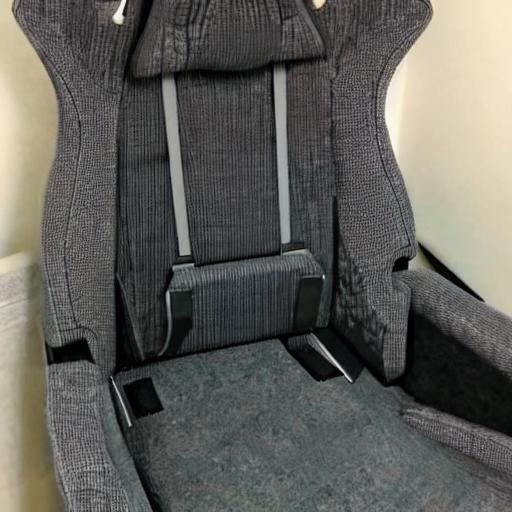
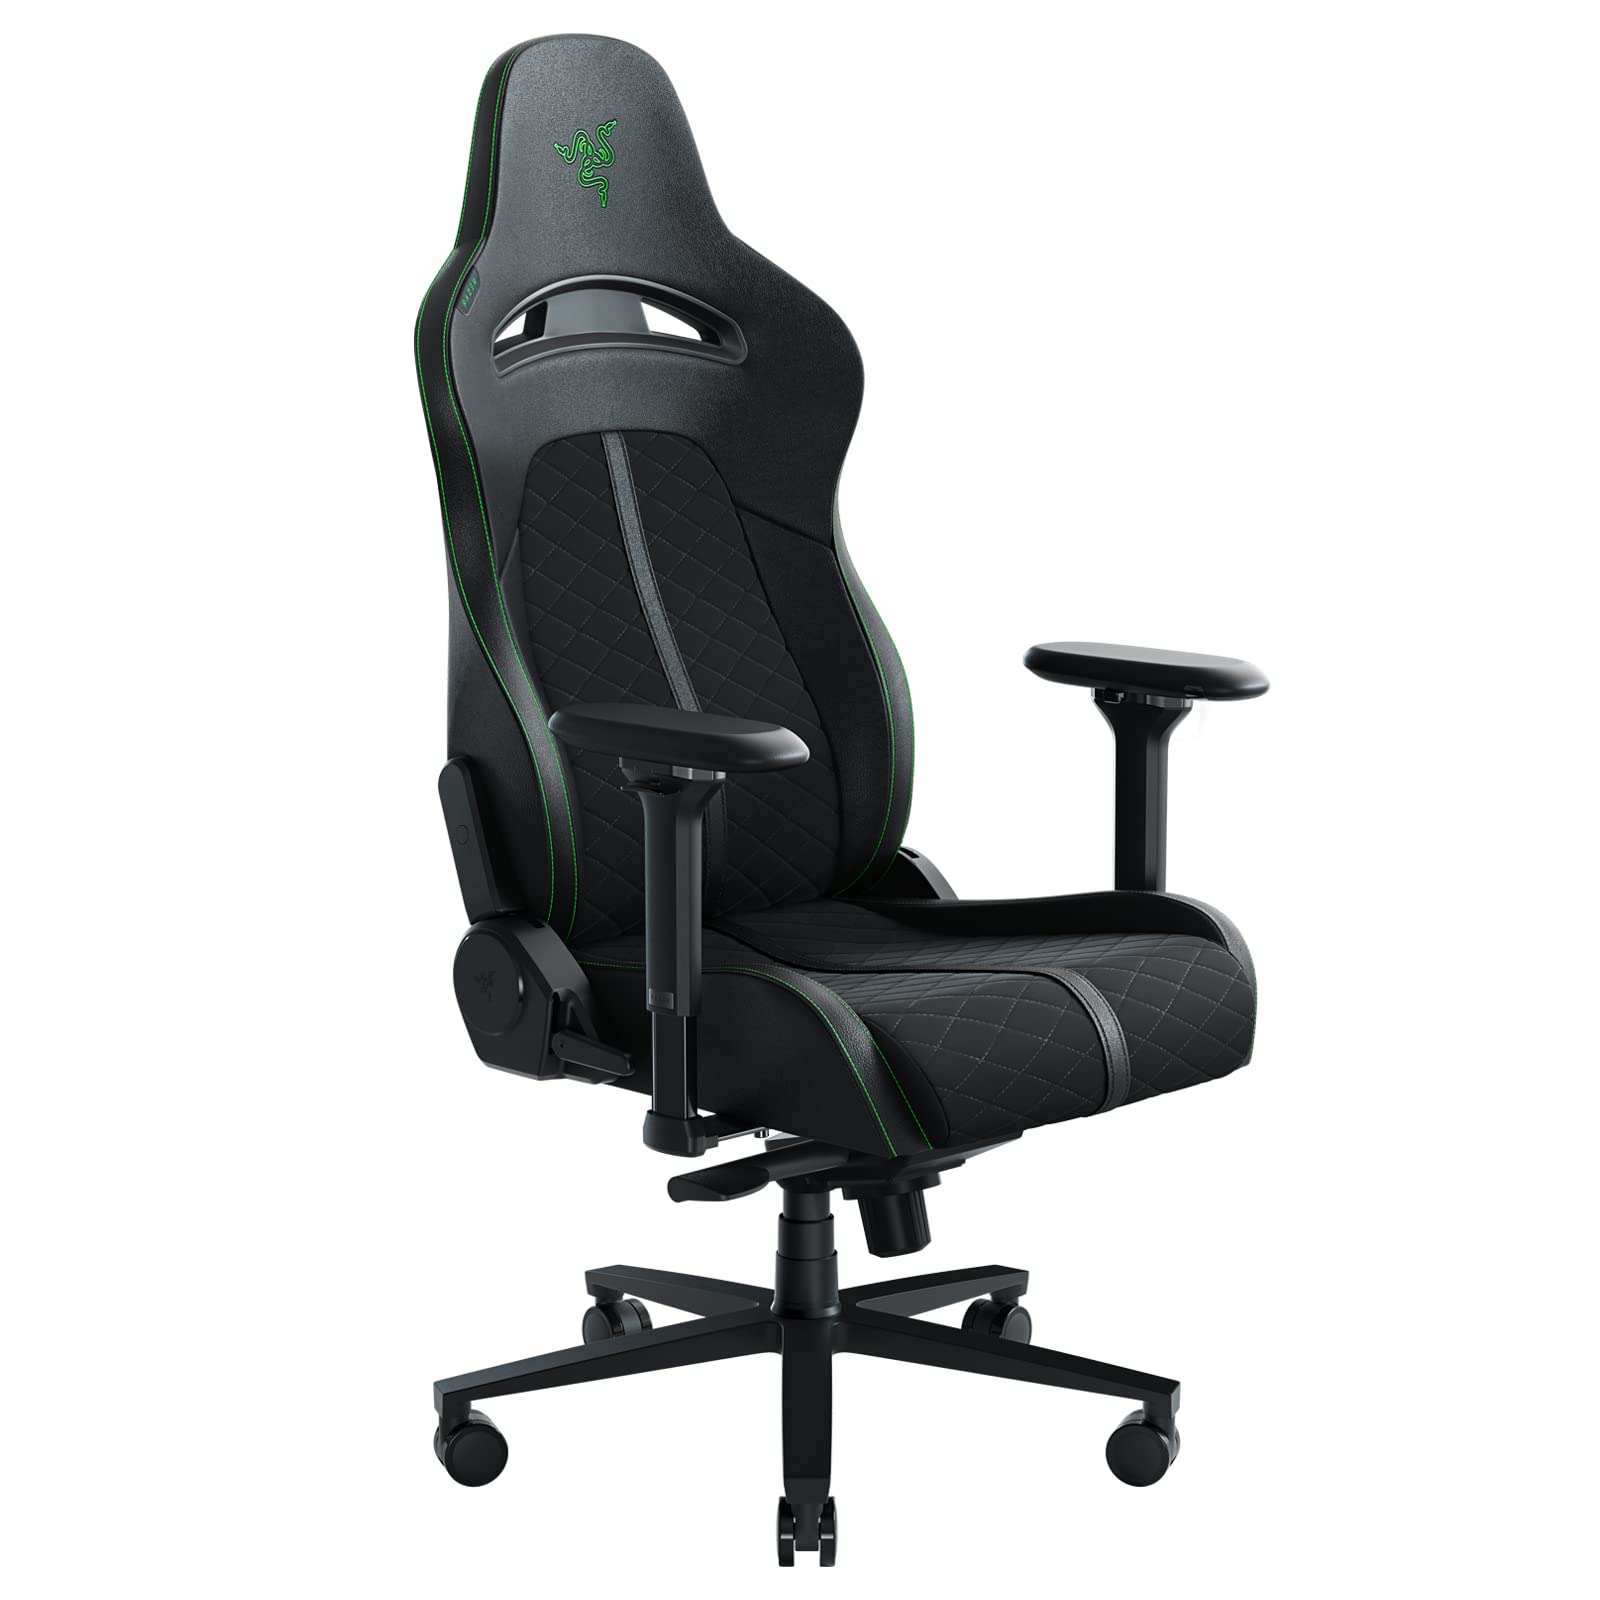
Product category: items_chair
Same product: no